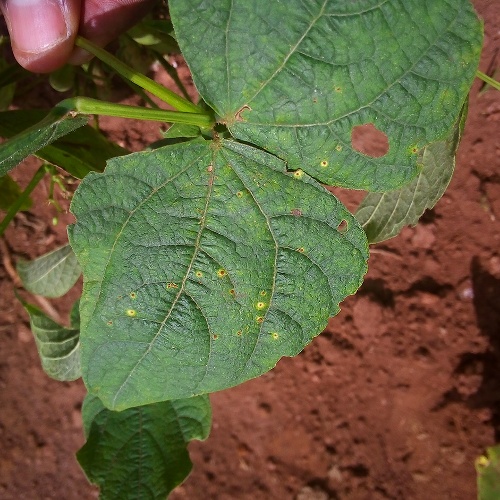
Leaf condition: bean_rust